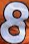
Number: 8